Aganane Formation

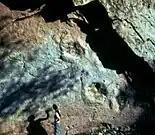
Footprints of a giant Sauropodomorph dinosaur, at the top of an emersive "shallowing upward" carbonate cycle

Locations such as Ait Athmane, Aghbalou N'Kerdous or Assemsouk recover the typical Sinemurian-Pliensbachian Plicatostylidae reefs, composed by aggrupations of aberrant bivalves. Locally, these reefs were developed as shallow subtidal, cross-bedded floatstones, later evolving to layers with evidence of subaerial exposure, including lagoonal marls, and bioturbated red mudstones with root traces and calcrete. These layers are abundant on the aberrant Plicatostylidae bivalves "Lithioperna" and "Cochlearites", as well common corals, gastropods, the astartidae bivalve "Opisoma" and oncoids, all living in a sheltered lagoon in the interior of the local carbonate platform, similar to the Rotzo Formation of the Trento Platform. On Jebel Azourki several biofacies can be seen: tabular, erosive structures formed by tidal channels, mound-like forms with bivalves growing in place, cross-bedded deposits from lateral channel migration and bioherms with clustered bivalves, forming on flats or channel bends. The "Assemsouk Structure" is a massive bivalve-dominated reef (125 m high, 1250 m long), features bioherm growth stages with corals and stromatolites, bordered by a reef wall on the east. It was first interpreted as a "Mud Mound", but later was seen to be a carbonate body that became a narrow turbiditic trough (<3 km wide) due to faulting and was later buried under marine marls, with the "mound" as a preserved block from the original platform. The environment spans from supratidal flats to subtidal zones, with eastern laminated shales transitioning to marine grainstones, indicating a regressive phase with barrier island formation separating intertidal deposits from deeper biodetritic slope deposits, all later covered with laminated shales with coal streaks and abundant plant fragments, recording an anoxic coastal lagoon.